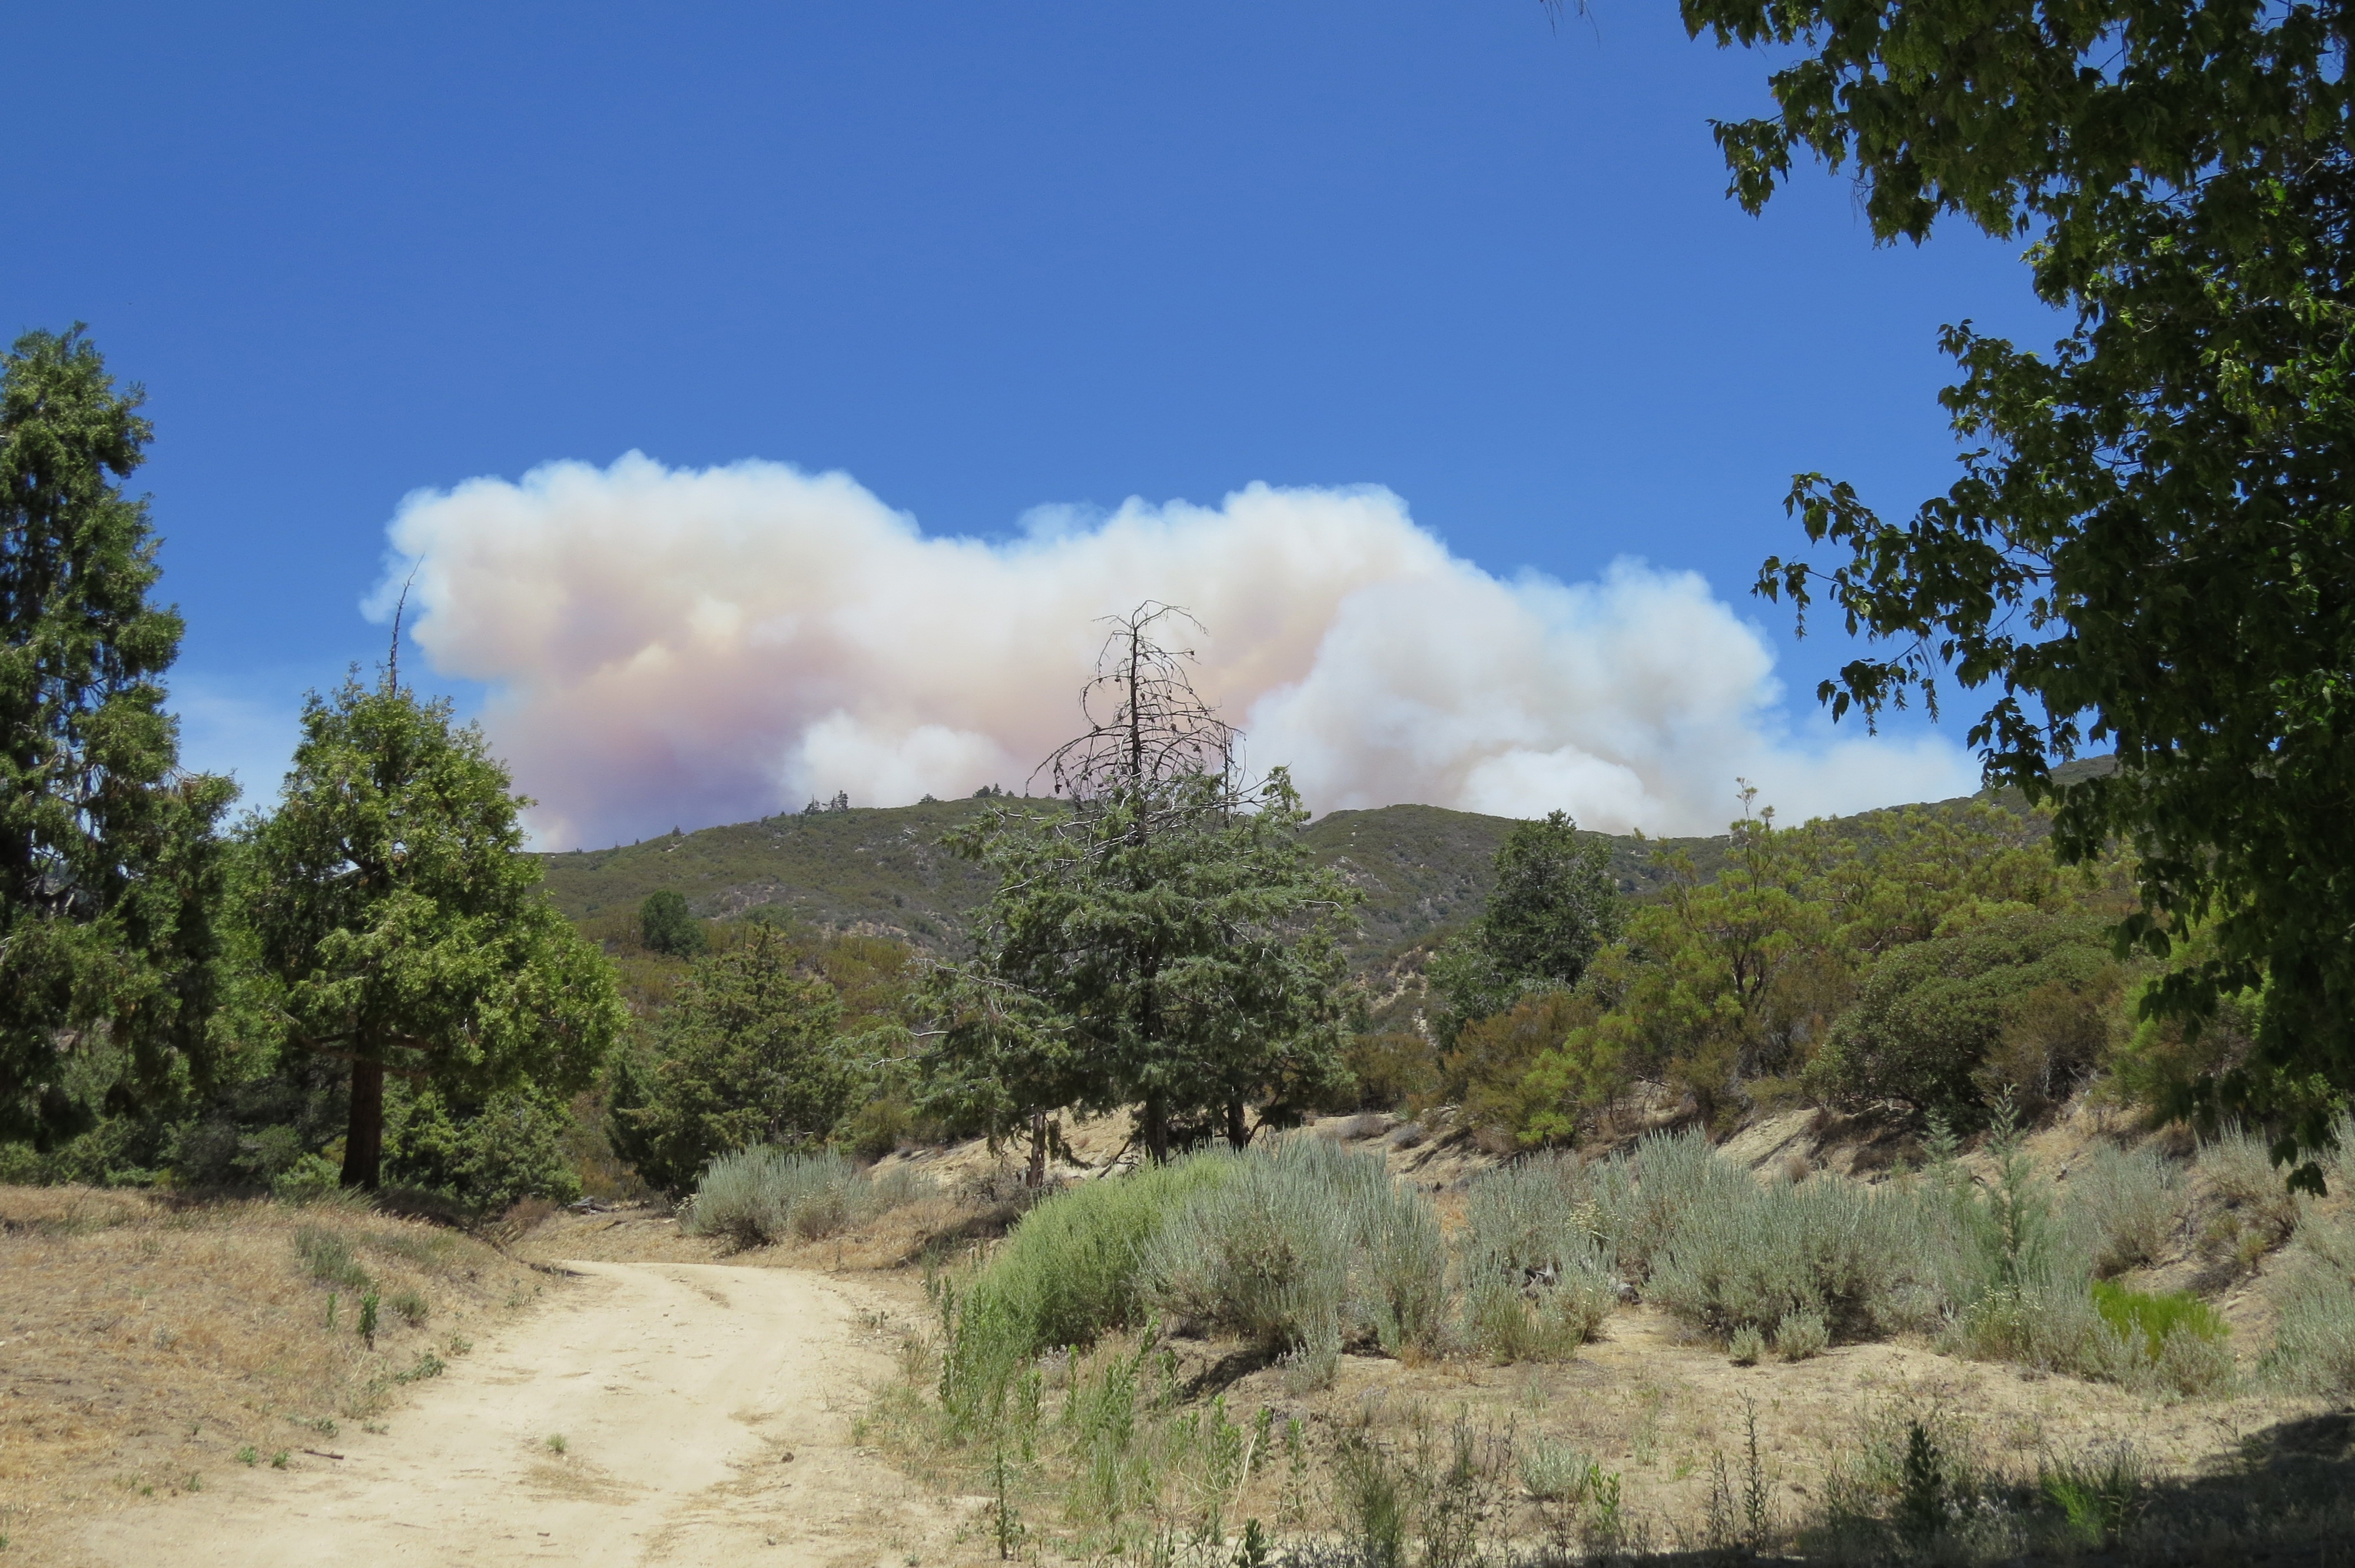
landscape, tree, nature, forest, wilderness, mountain, sky, air, steam, hill, smoke, fire, soil, blue, environmental, ecology, power, danger, toxic, plateau, dramatic, habitat, pollution, ecosystem, fuel, emergency, rural area, landform, natural environment, geographical feature